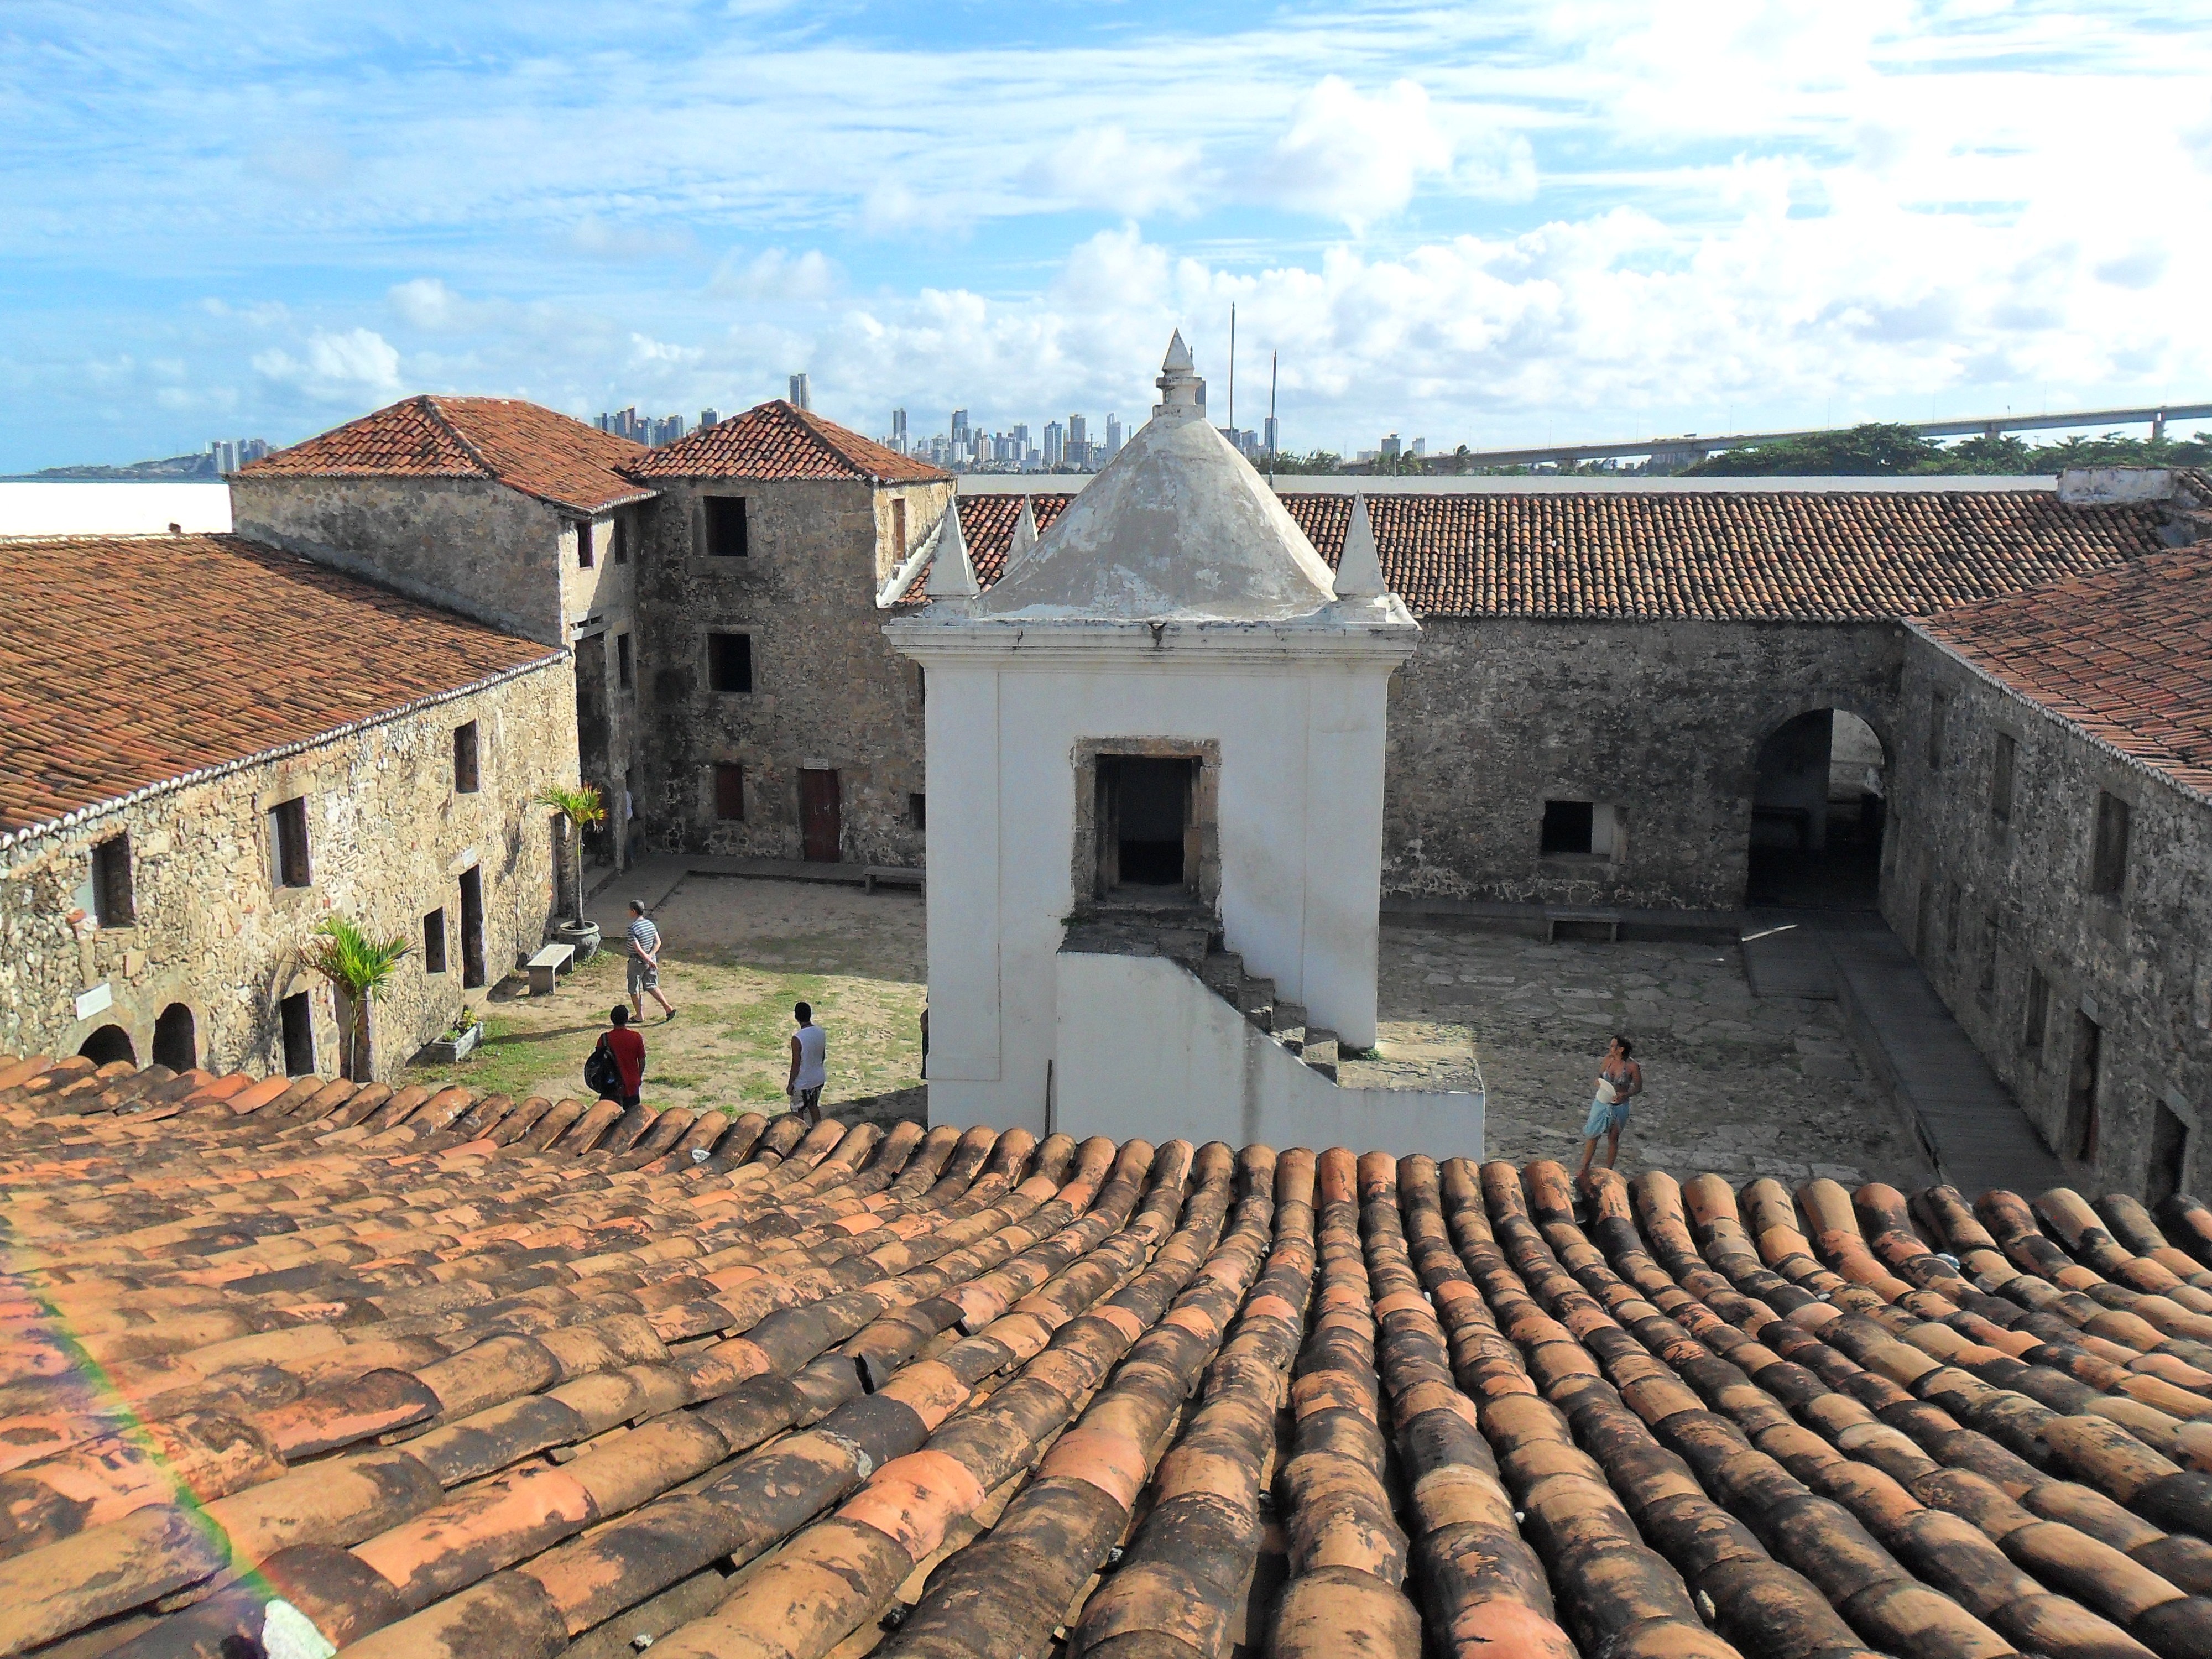
town, roof, building, village, church, chapel, fortification, place of worship, fortress, ruins, monastery, brazil, strong, middle ages, northeast, historic site, ancient history, reis magos, natal rn